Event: Nepal Earthquake
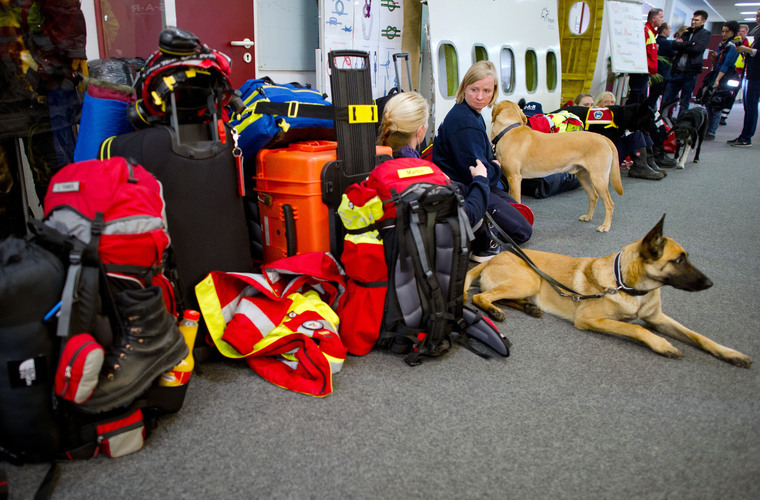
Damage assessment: no_damage